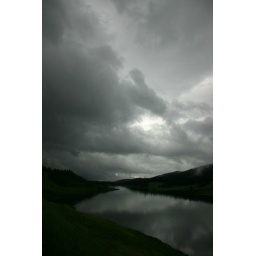
Storm clouds over a lake in the flattops in colorado